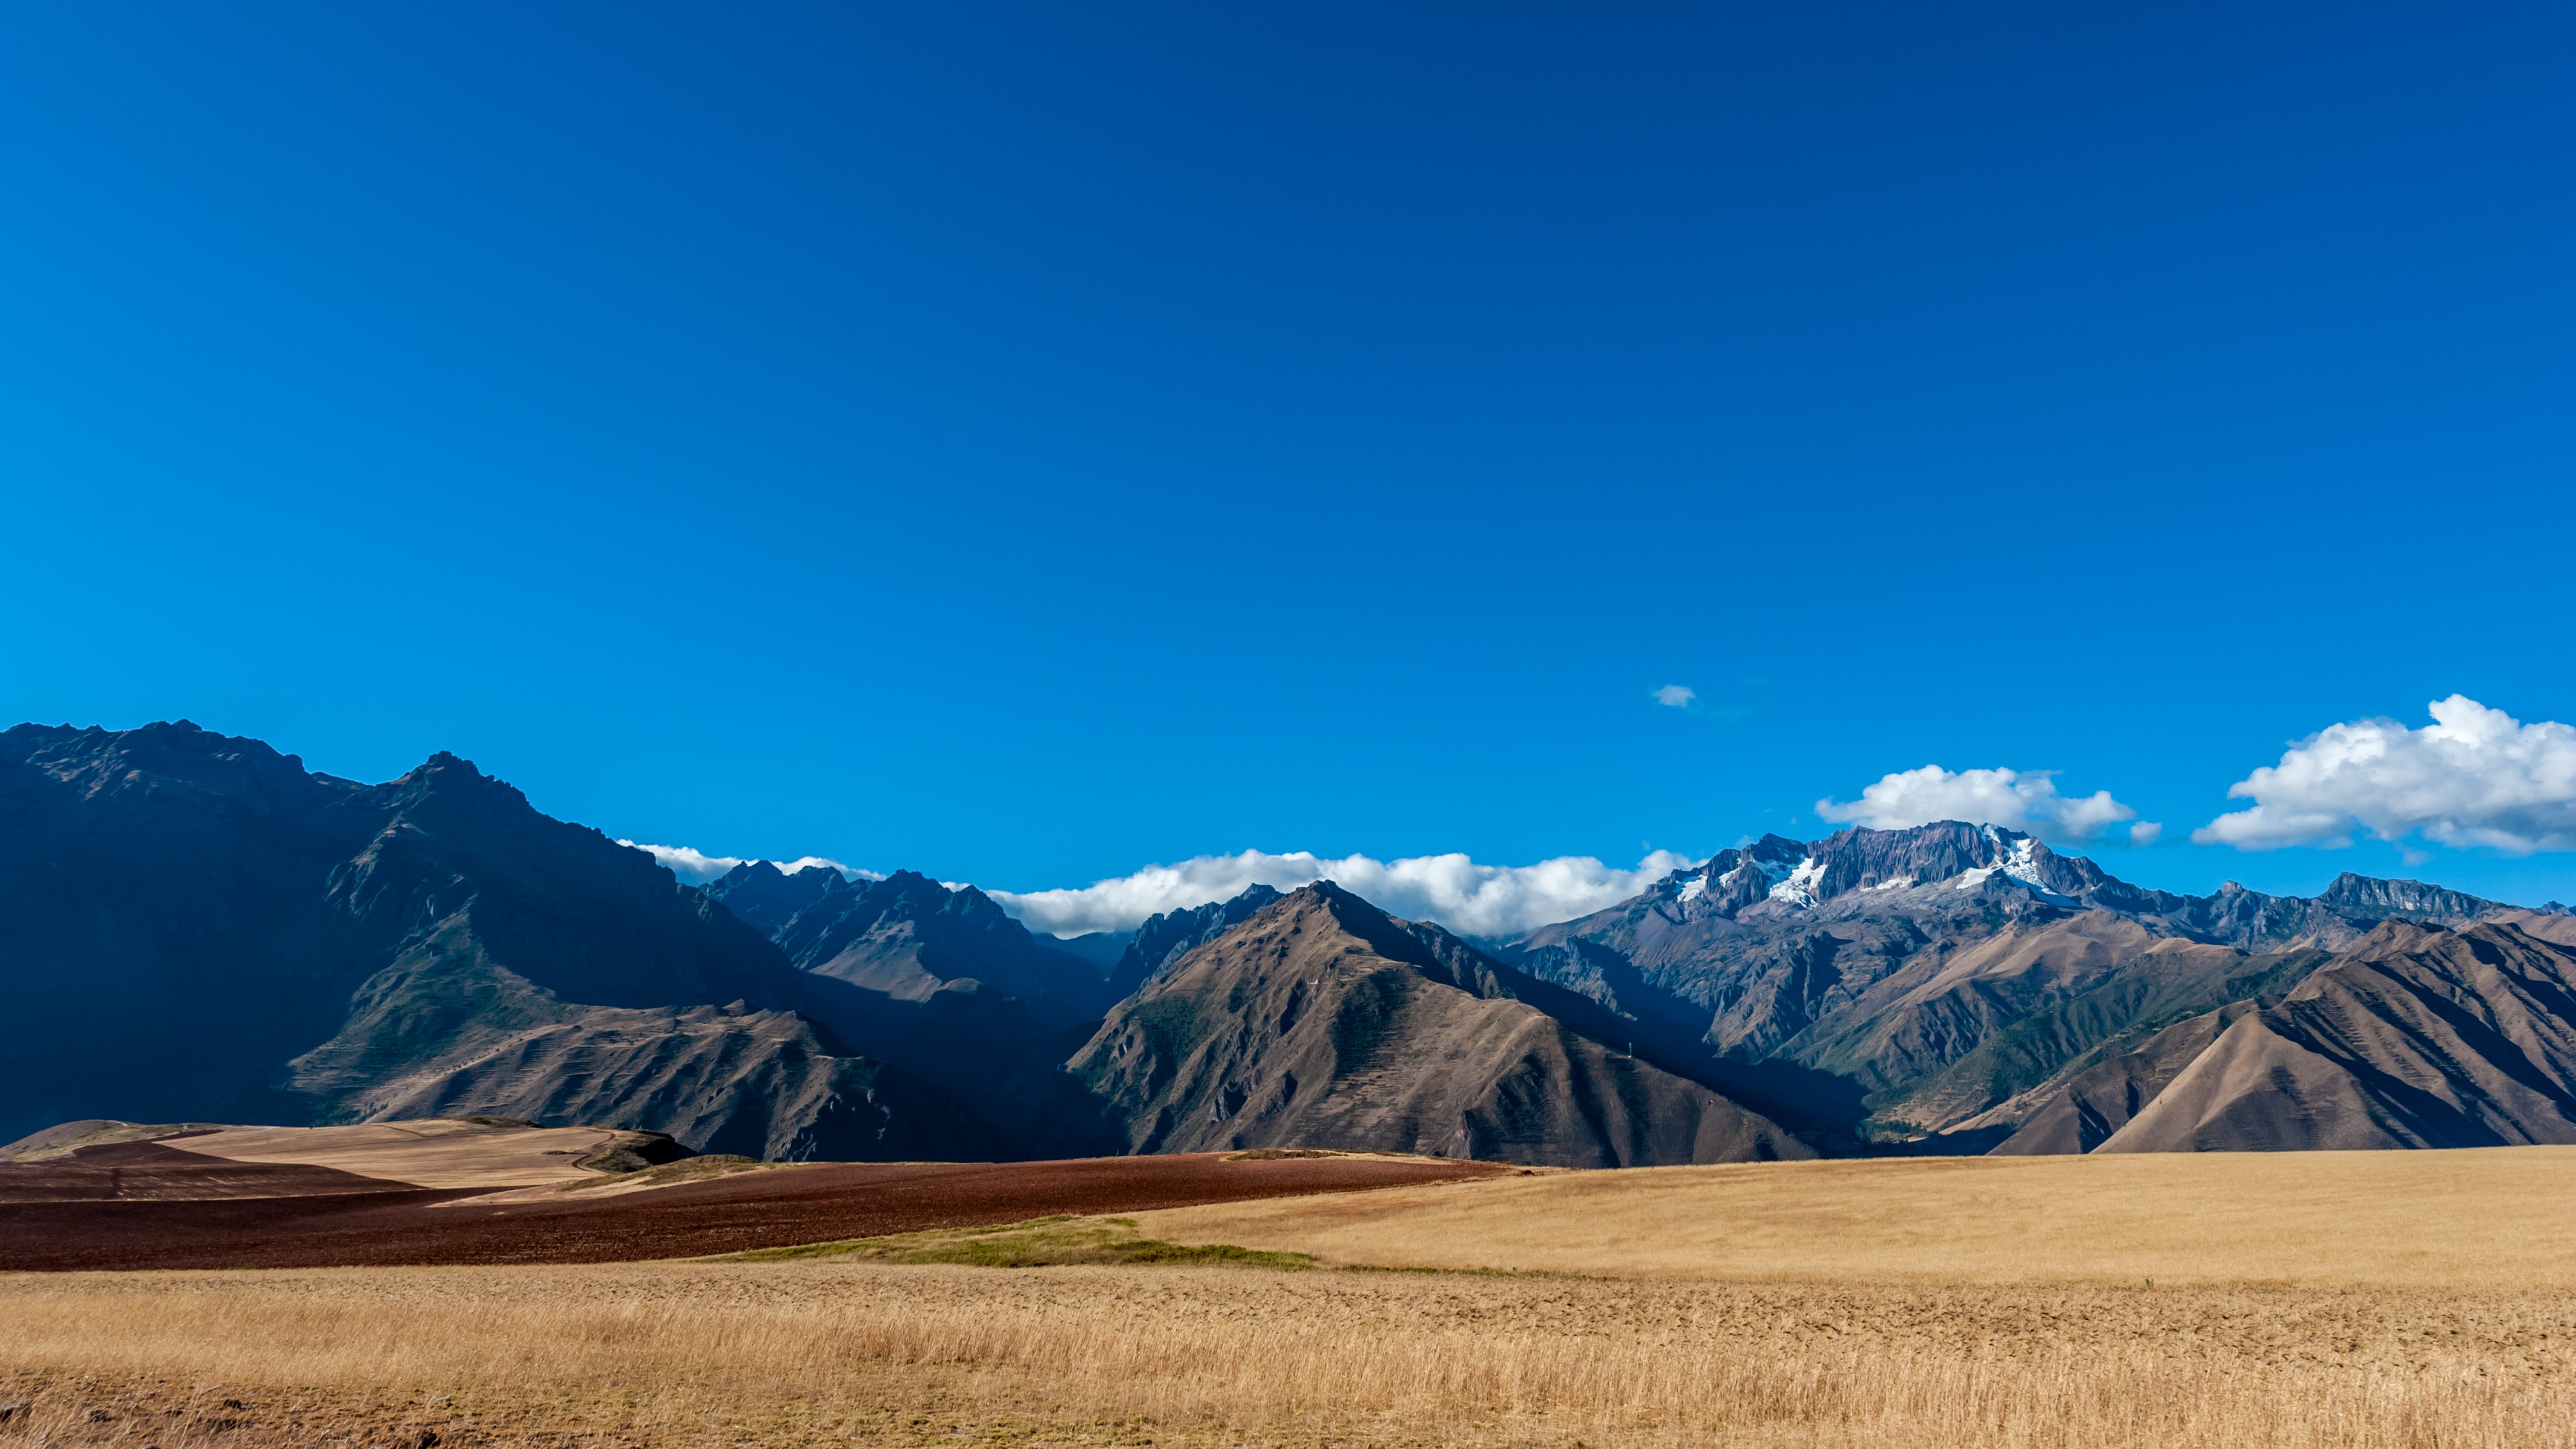
landscape, nature, horizon, wilderness, mountain, cloud, sky, hill, adventure, valley, mountain range, travel, scenic, pasture, hayfield, plain, blue sky, mountain peak, trees, outdoors, clouds, daylight, mountains, alps, grassland, plateau, fell, ecosystem, landform, natural environment, geographical feature, mountainous landforms